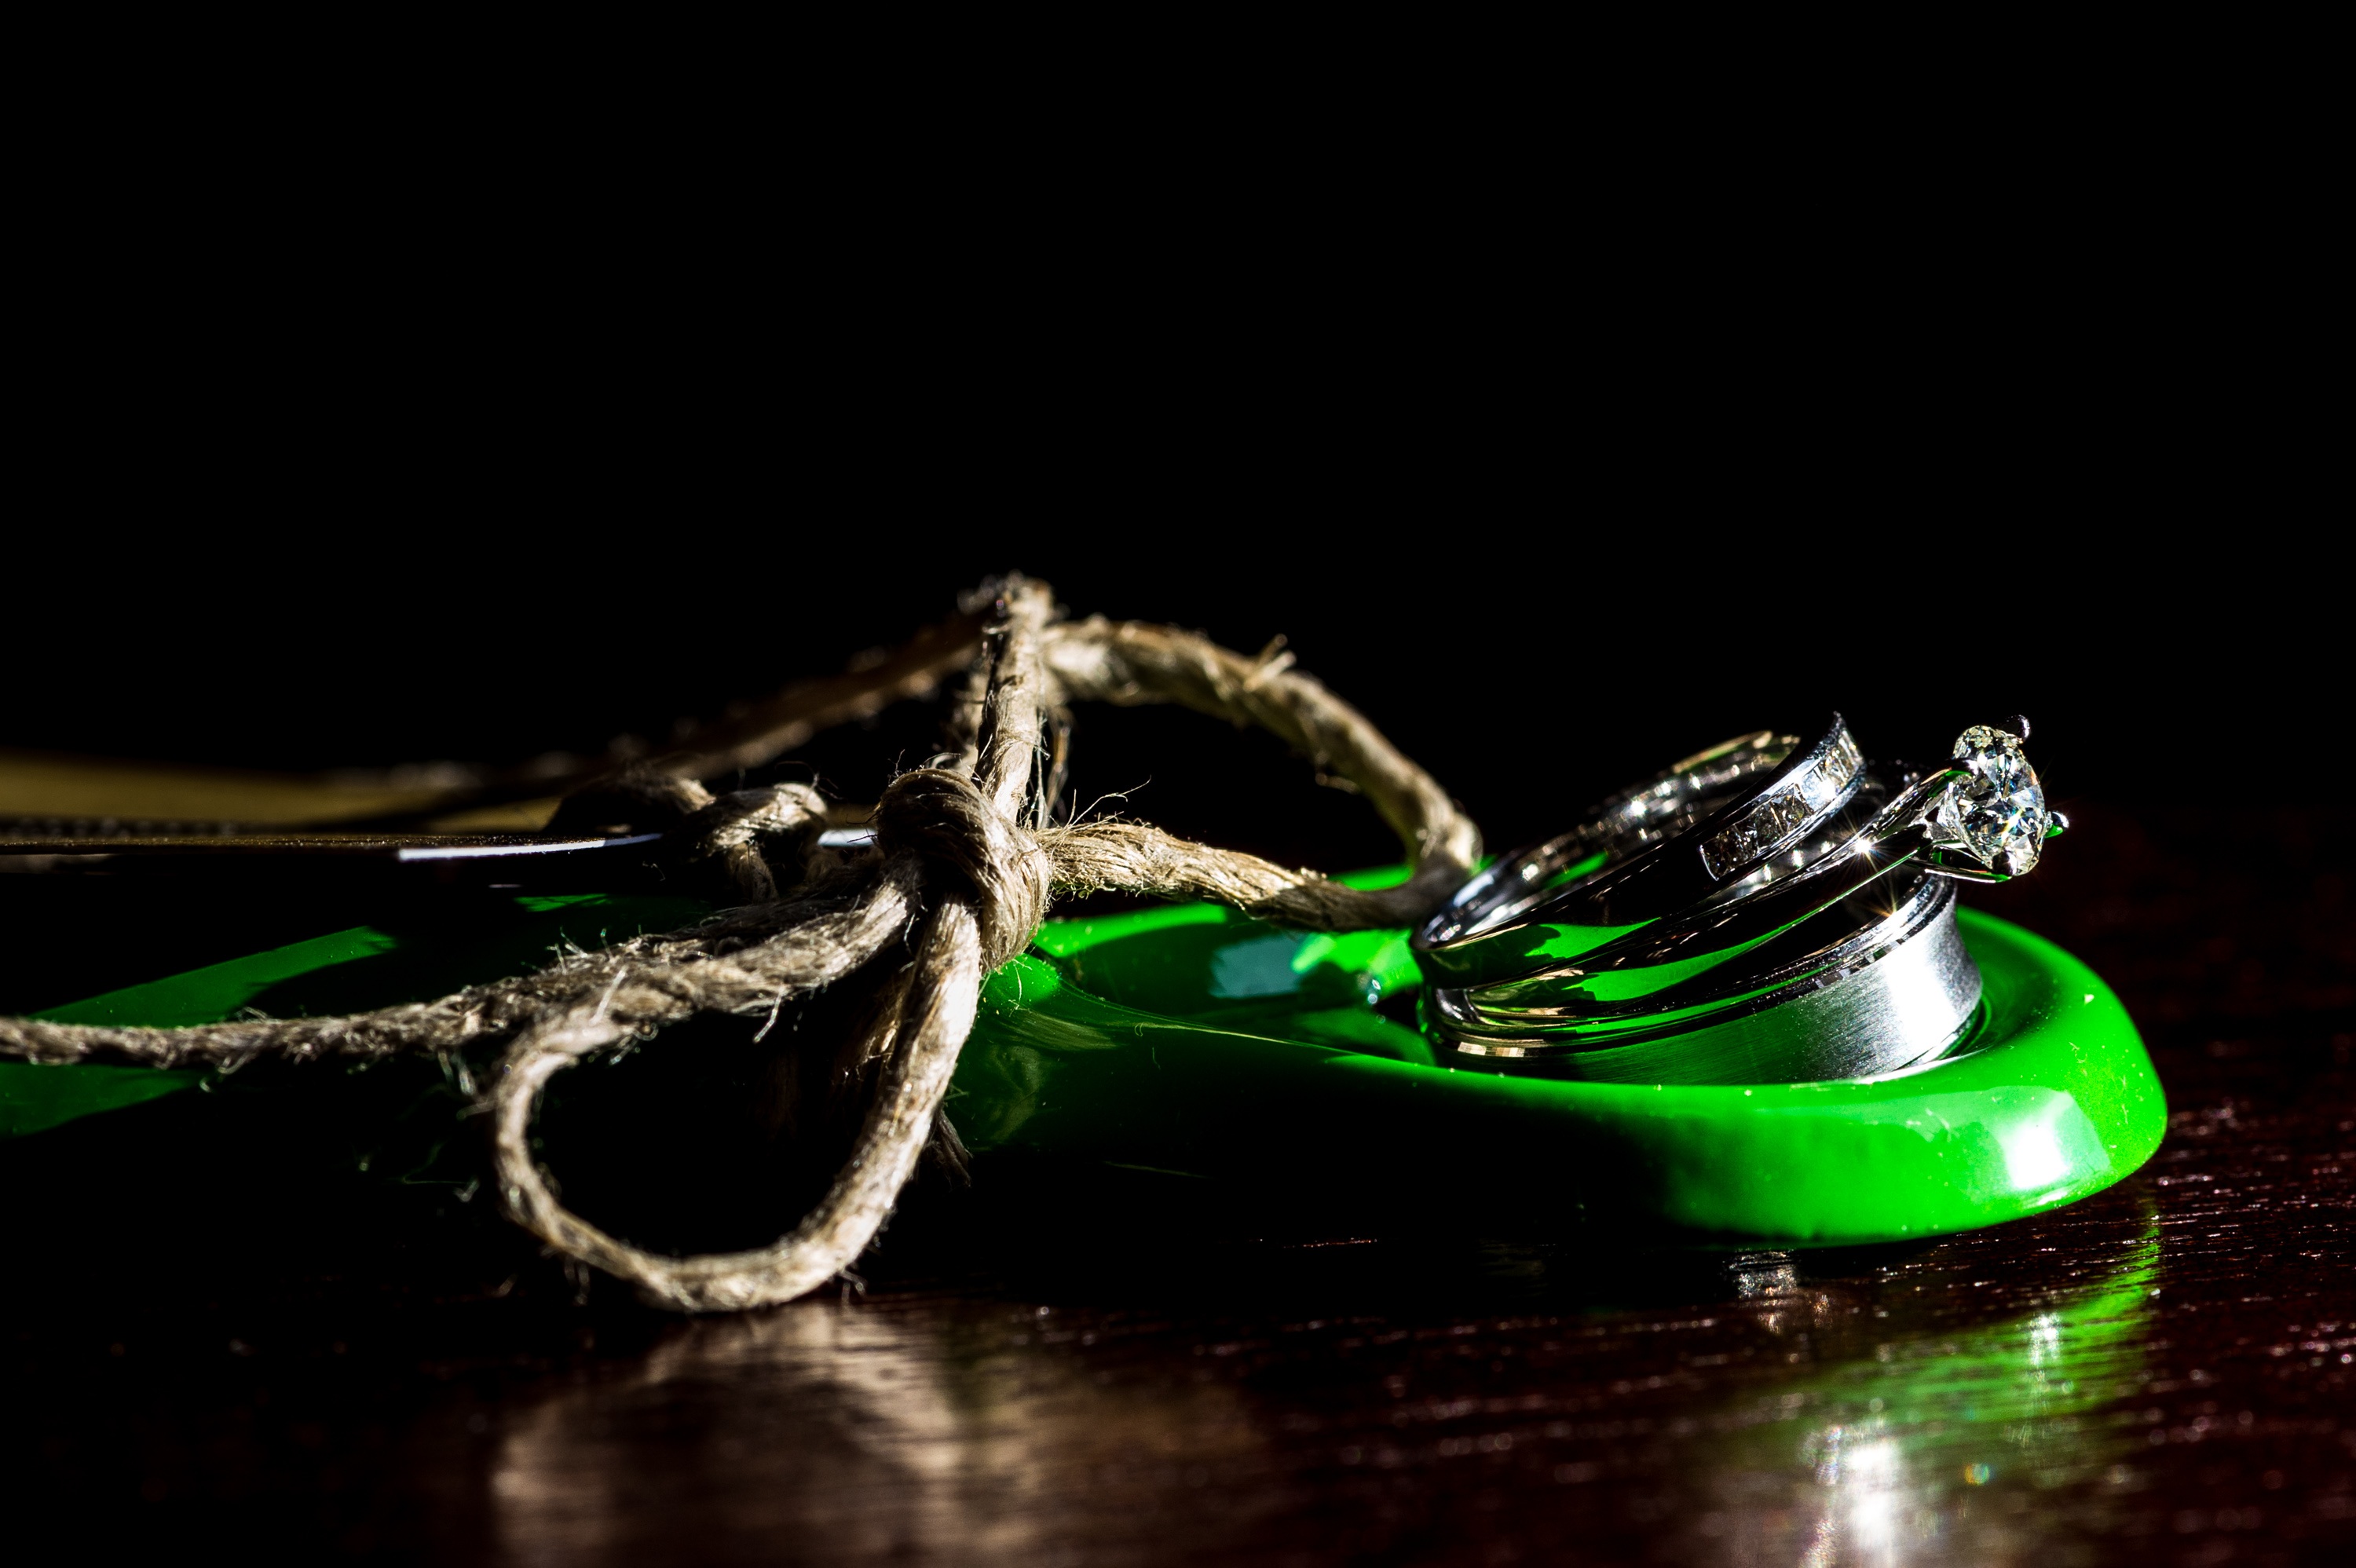
shoe, ring, green, wedding, engagement, jewelry, jewellery, glasses, footwear, knot, macro photography, fashion accessory